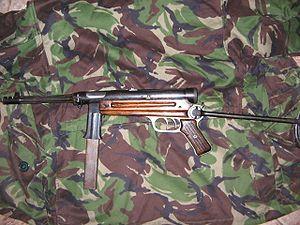
Les Beretta Modèles 1/2/3 furent des tentatives d'offrir un Pistolet mitrailleur compact à partir du Beretta 1938A. Tulio Marengoni s'inspire du MP40 comme l'ont fait les Modèles 1 et 2, restés à l'état de prototypes. L'échec commercial du Beretta 38/42 aboutit à l'étude d'une nouvelle arme : le Modèle 6. Modifié plusieurs fois, le projet Modèle 6 deviendra finalement le Beretta M12.